The Athelstan Club

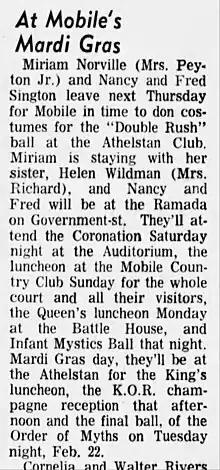
Athelstan Double Rush Birmingham Post Herald Fri Feb 11 1966

The Club invites members' daughters to make their debut and elects a Leading Lady, who have been